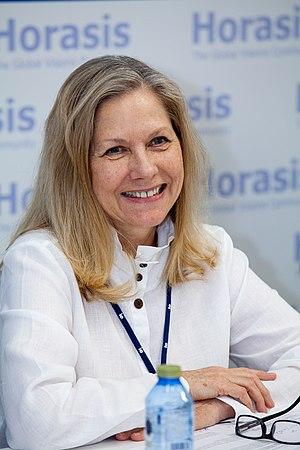
Martha Thorne est une universitaire américaine en architecture, conservatrice, éditrice et auteure. Elle est directrice exécutive du Pritzker Architecture Prize et doyenne de l'école d'architecture de l'Université IE de Madrid. Auparavant, elle a été conservatrice pour la section architecture à l'Art Institute of Chicago.